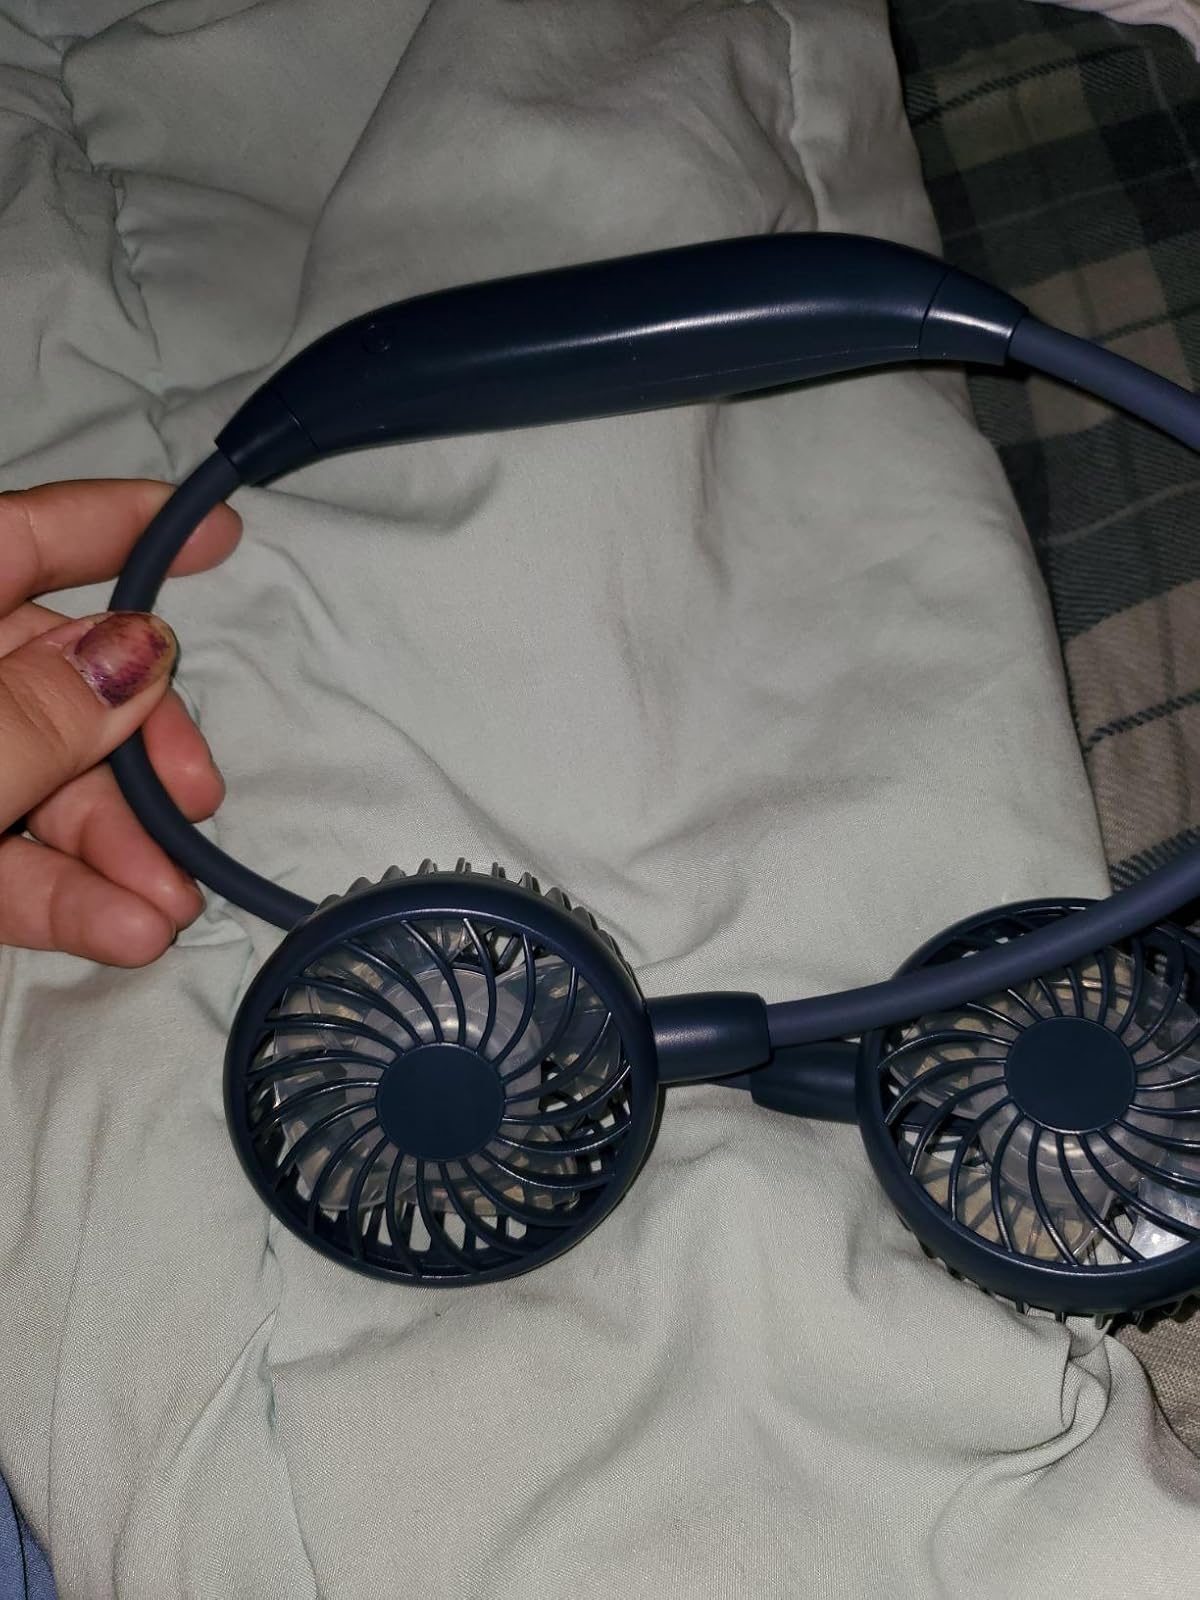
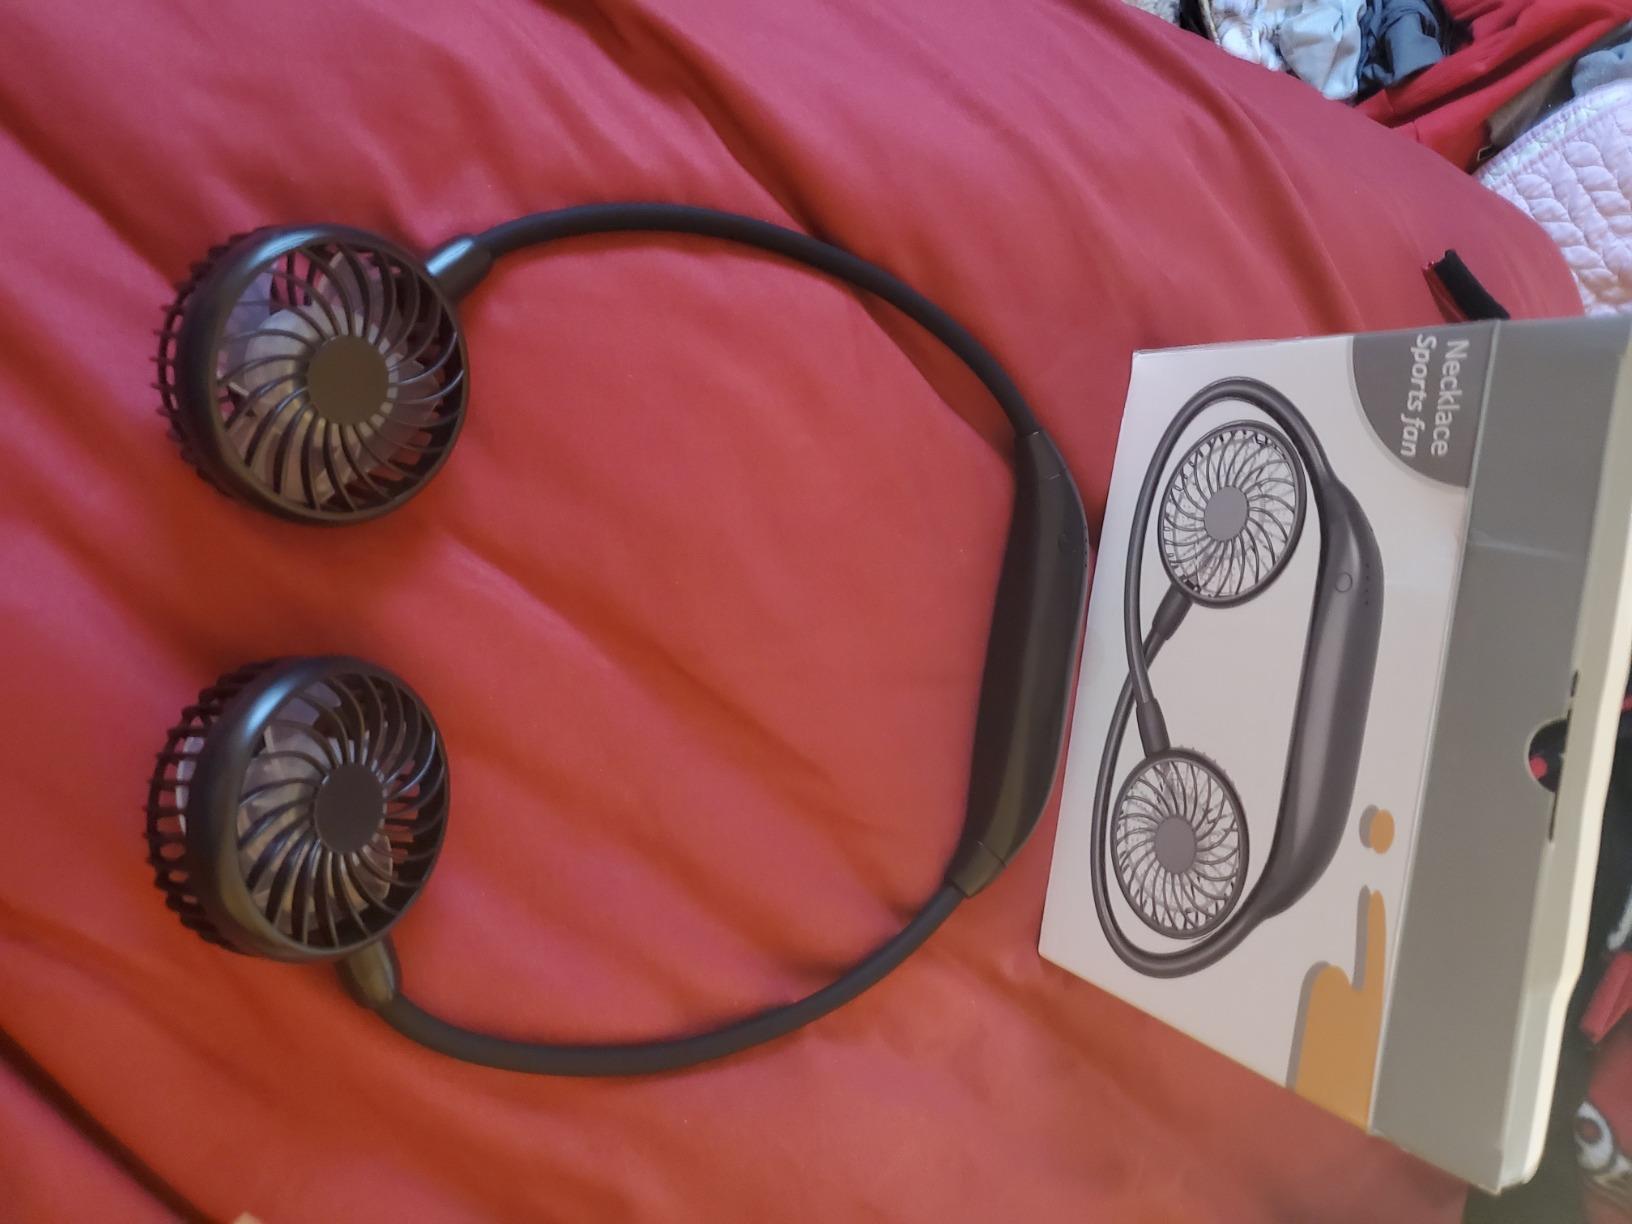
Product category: fan
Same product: no